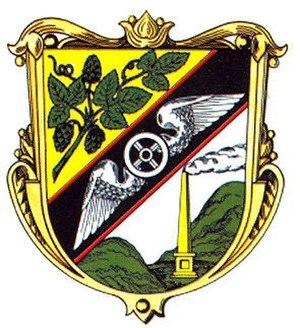
Měcholupy est une commune du district de Louny, dans la région d'Ústí nad Labem, en Tchéquie. Sa population s'élevait à 1 007 habitants en 2018.